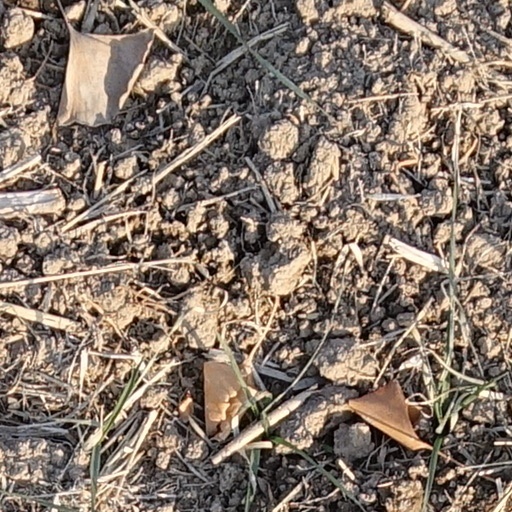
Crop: wheat